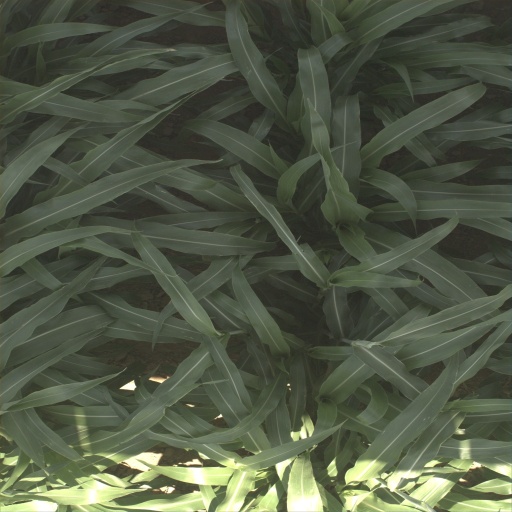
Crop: sorghum